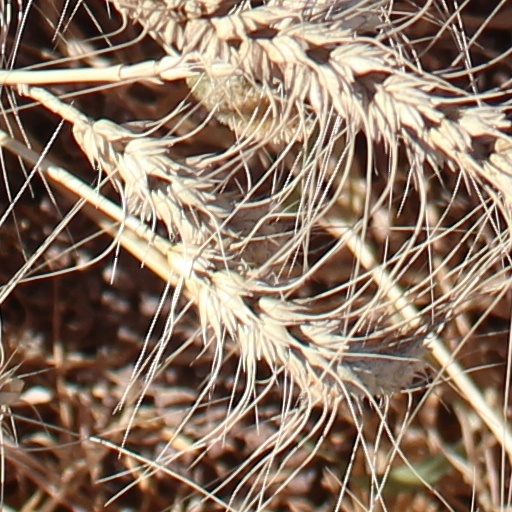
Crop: wheat